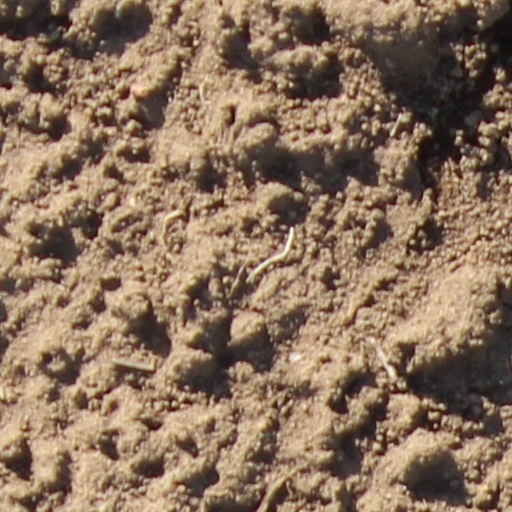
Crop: wheat